Peace Ship

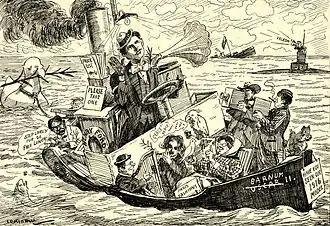
"The Tug of Peace" by Raven Hill, "Punch" 15 Dec. 1915

Initially, the press response to the Peace Ship was respectful. "The New York Times" warned that an immediate peace would entail German possession of Belgium and part of France, but concluded that Ford's plan would do "as little harm as good". Some newspapers applauded Ford's efforts. "The New York Herald" asserted that, "We need more Fords, more peace talks, and less indifference to the greatest crime in the world's history".